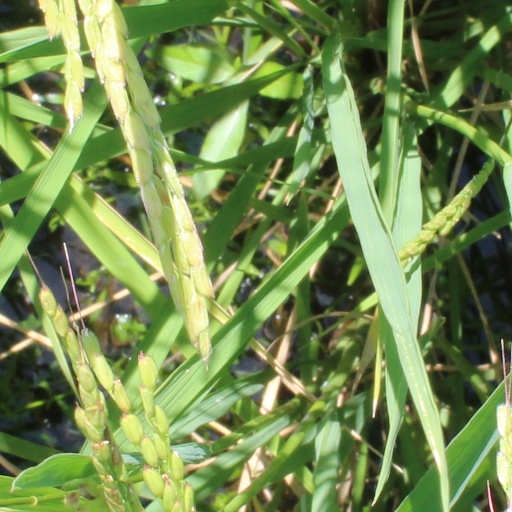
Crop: rice